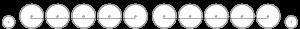
Selon la classification Whyte, une locomotive 2-10-10-2 est une locomotive avec 1 essieu porteur, 2 jeux de 5 essieux moteurs et 1 essieu porteur.